Plockton railway station

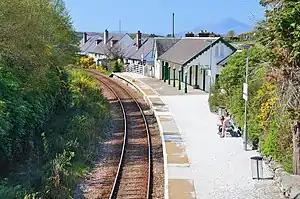

Plockton railway station is a railway station on the Kyle of Lochalsh Line, serving the village of Plockton in the Highlands, north-west Scotland. The station is from , between Duncraig and Duirinish. ScotRail, who manage the station, operate all services here.